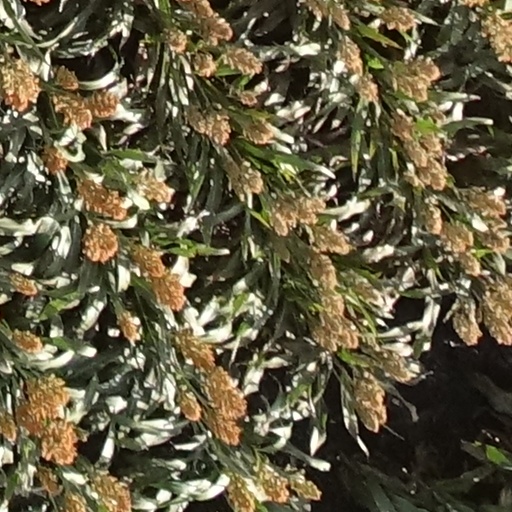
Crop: sorghum